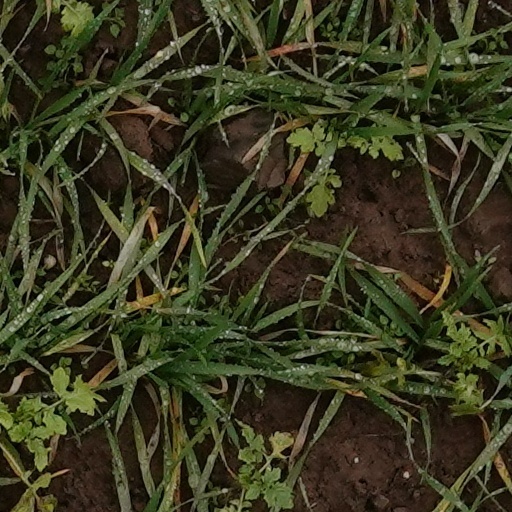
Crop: wheat